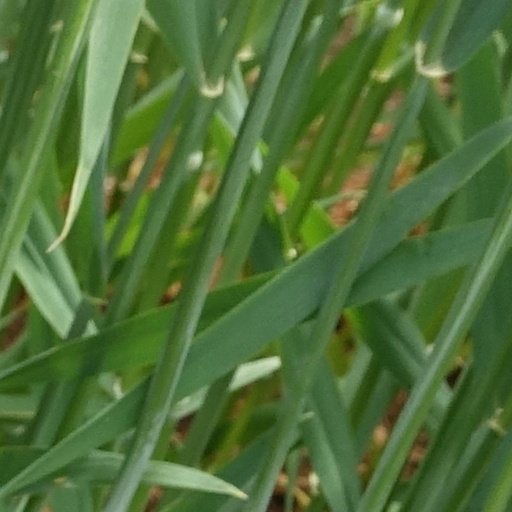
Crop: wheat